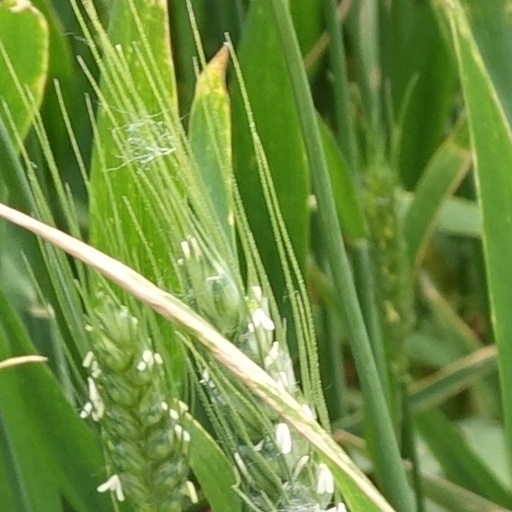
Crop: wheat